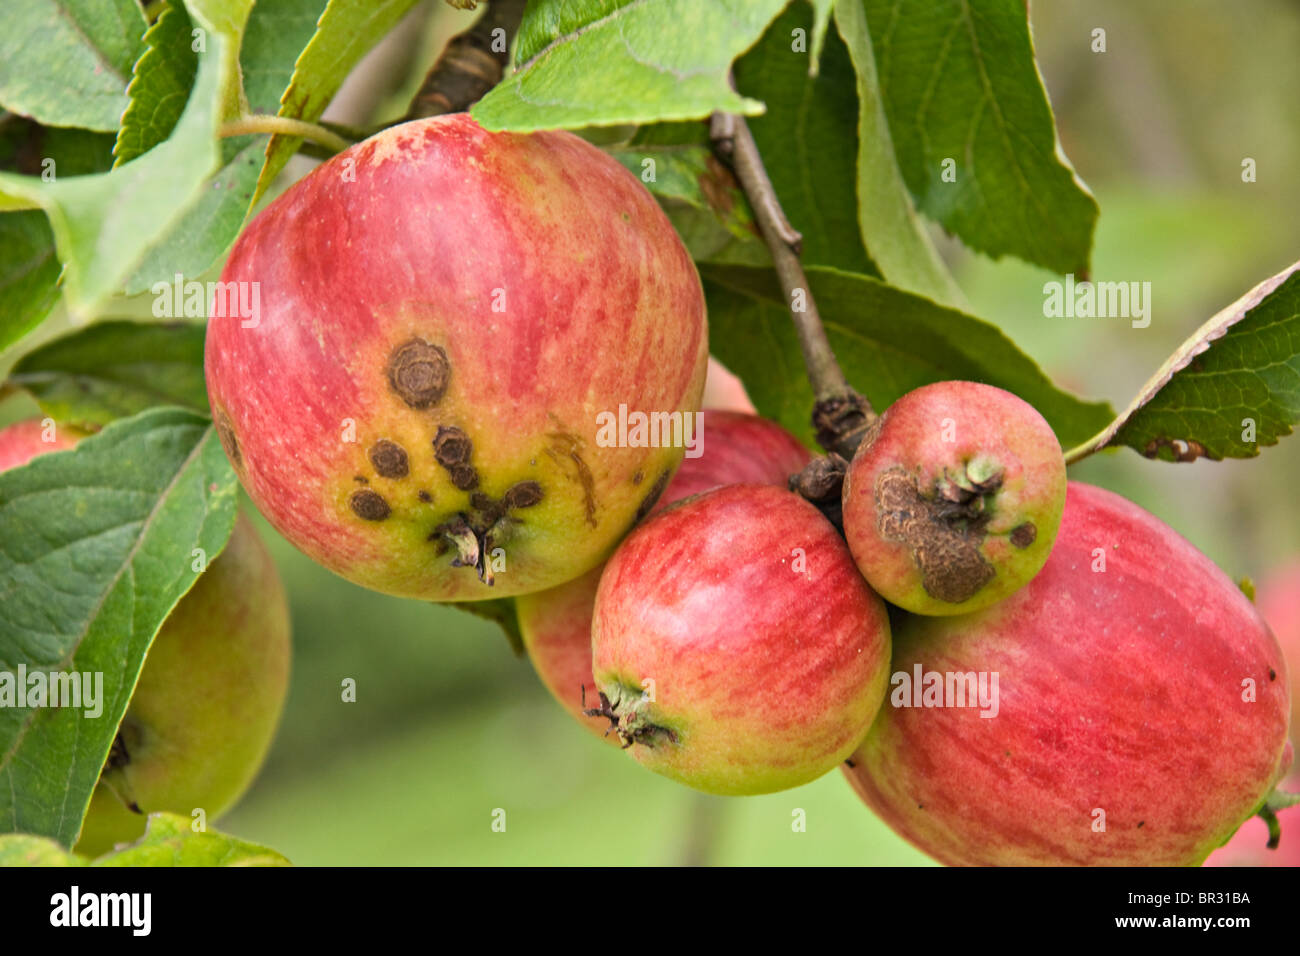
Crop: apple
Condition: scab